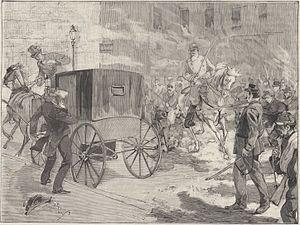
Attentat contre le Baron de Ladario, ancien ministre de la marine (dessin de M. Parys).